Nils Liedholm

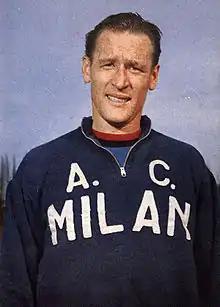
Liedholm with AC Milan in 1959

Nils Erik Liedholm (8 October 1922 – 5 November 2007) was a Swedish football midfielder and coach. "Il Barone" (the Baron), as he is affectionately known in Italy, was renowned for being part of the Swedish "Gre-No-Li" trio of strikers along with Gunnar Gren and Gunnar Nordahl at AC Milan and the Sweden national team, with which he achieved notable success throughout his career.